Marc-Andrea Hüsler

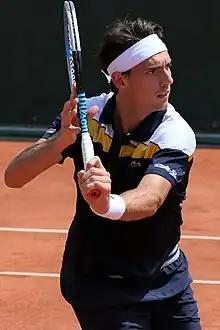
Hüsler at the 2022 French Open

At the Swedish Open, he defeated seventh seed Holger Rune in the first round before losing to Laslo Djere. As a result, he reached the top 100 at world No. 99 on 18 July 2022. He became the Swiss No. 1 player until 8 August 2022.